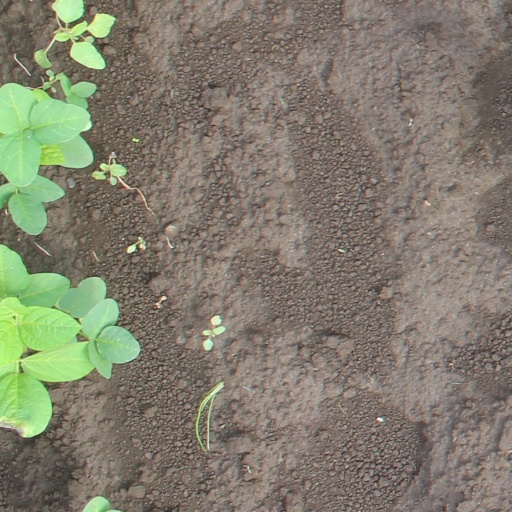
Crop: soybean